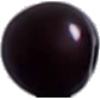
Label: cherry_wax_black